Opendesk

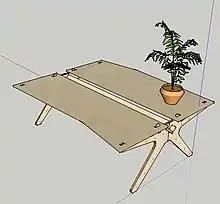
The original Desk design from Opendesk

Opendesk was an initiative to produce furniture on the principles of Open Making, which stopped sharing their design files with the public at least since 2020. Designs were released under Creative Commons licenses. One of Opendesk's goals is to eliminate the cost of shipping completed products in favour of local fabrication.